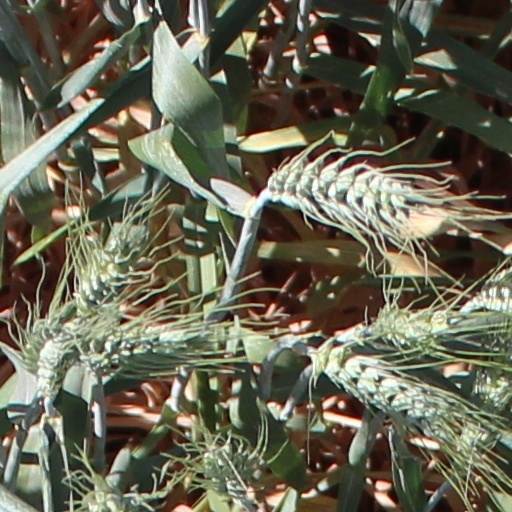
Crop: wheat